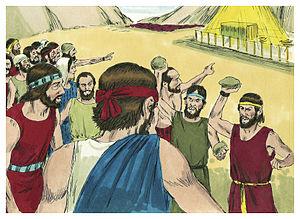
Illustration biblique du livre de la Nombres chapitre 14 עברית: 14 האיור המקראי של change me! פרק हिन्दी: {{{hi}}} अध्याय change me! की पुस्तक की बाइबिल चित्रण Bahasa Indonesia: Ilustrasi Alkitab dari Kitab Bilangan pasal 14 Italiano: Illustrazione biblica del libro della change me! Capitolo 14 日本語: change me!14章の本の聖書の実例 Jawa: Ilustrasi Alkitab saking Kitab Wilangan pasal 14 한국어: change me! 14 장 장부의 성경 그림 Bahasa Melayu: Ilustrasi Alkitab dari Kitab Bilangan pasal 14